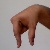
The image shows a hand gesture representing the letter 'Q' in Indian Sign Language.